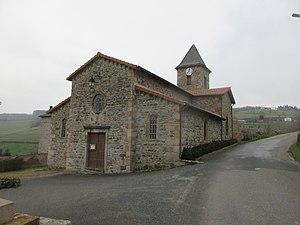
Église Saint-Éloi de Trades.
Deux-Grosnes est une commune nouvelle située dans le département du Rhône, en région Auvergne-Rhône-Alpes, créée le 1ᵉʳ janvier 2019 par fusion des communes d'Avenas, Monsols, Ouroux, Saint-Christophe, Saint-Jacques-des-Arrêts, Saint-Mamert et Trades.
Trades est une ancienne commune française, située dans le département du Rhône en région Auvergne-Rhône-Alpes. Le 1ᵉʳ janvier 2019, elle devient une commune déléguée de Deux-Grosnes.